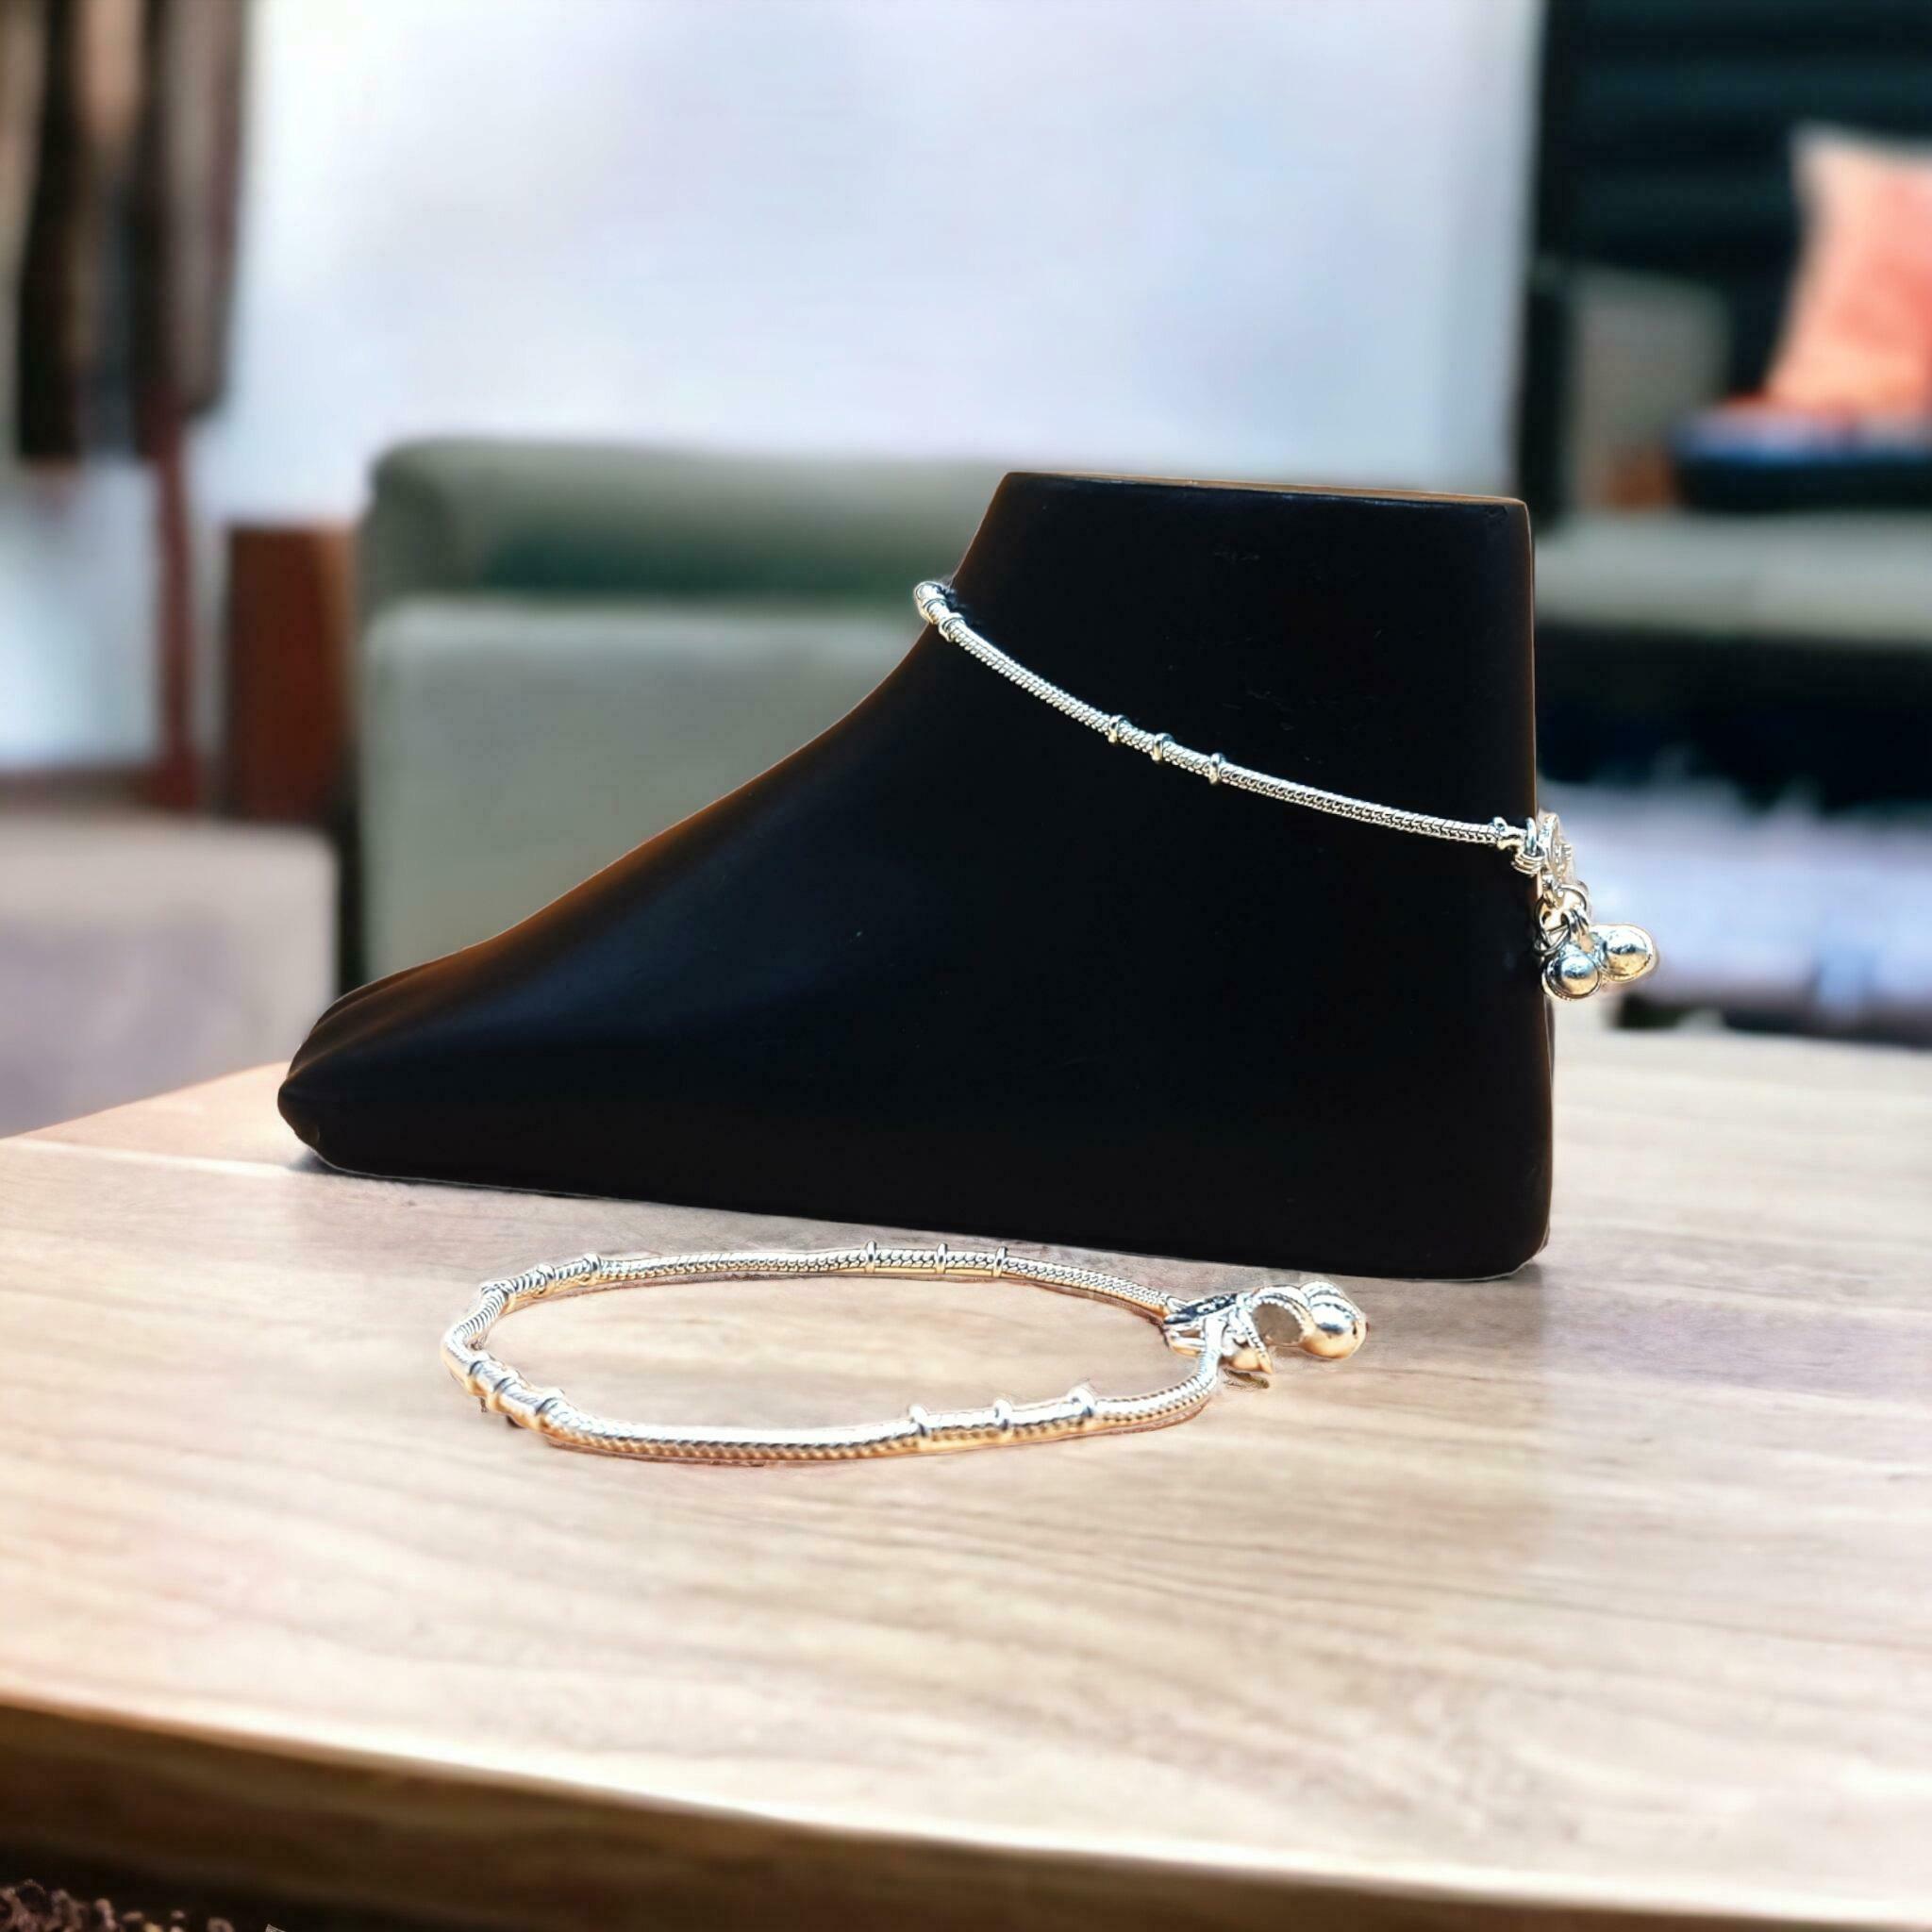
BR Ornaments Anklets under 50 Allure Bejeweled Women Anklets & Toe Rings Alloy Anklet (Pack of 2)
Type: Anklet
Brand: BR Ornaments
Price: Rs. 249
 This silver anklet looks good with all indian outfitsor traditional outfits suitable girls and women of all ages. grab this pair of anklets, you will feel stylish ankle and shining silver anklet will make beautiful, you must buy the sns traders anklets you will never go wrong with the latest design, fancy anklets in silver jewellery.